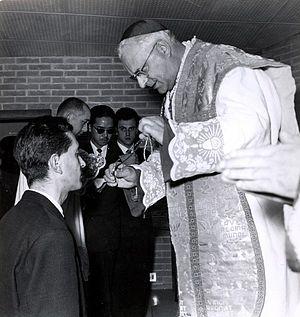
Giovanni Urbani est un cardinal italien de l'Église catholique du XXᵉ siècle, nommé par le pape Jean XXIII.